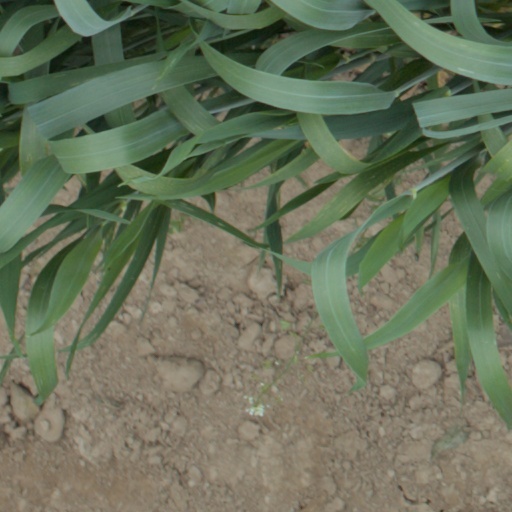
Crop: wheat